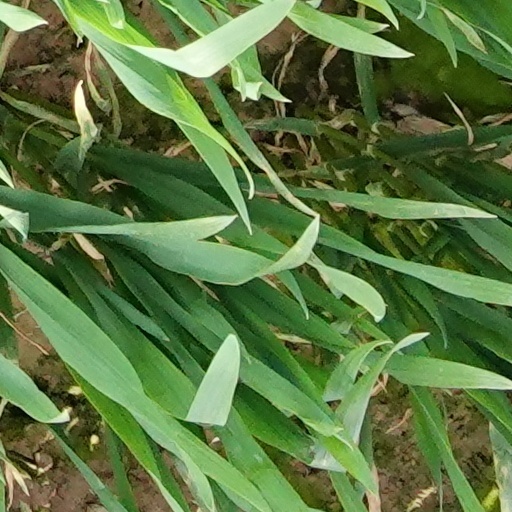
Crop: wheat